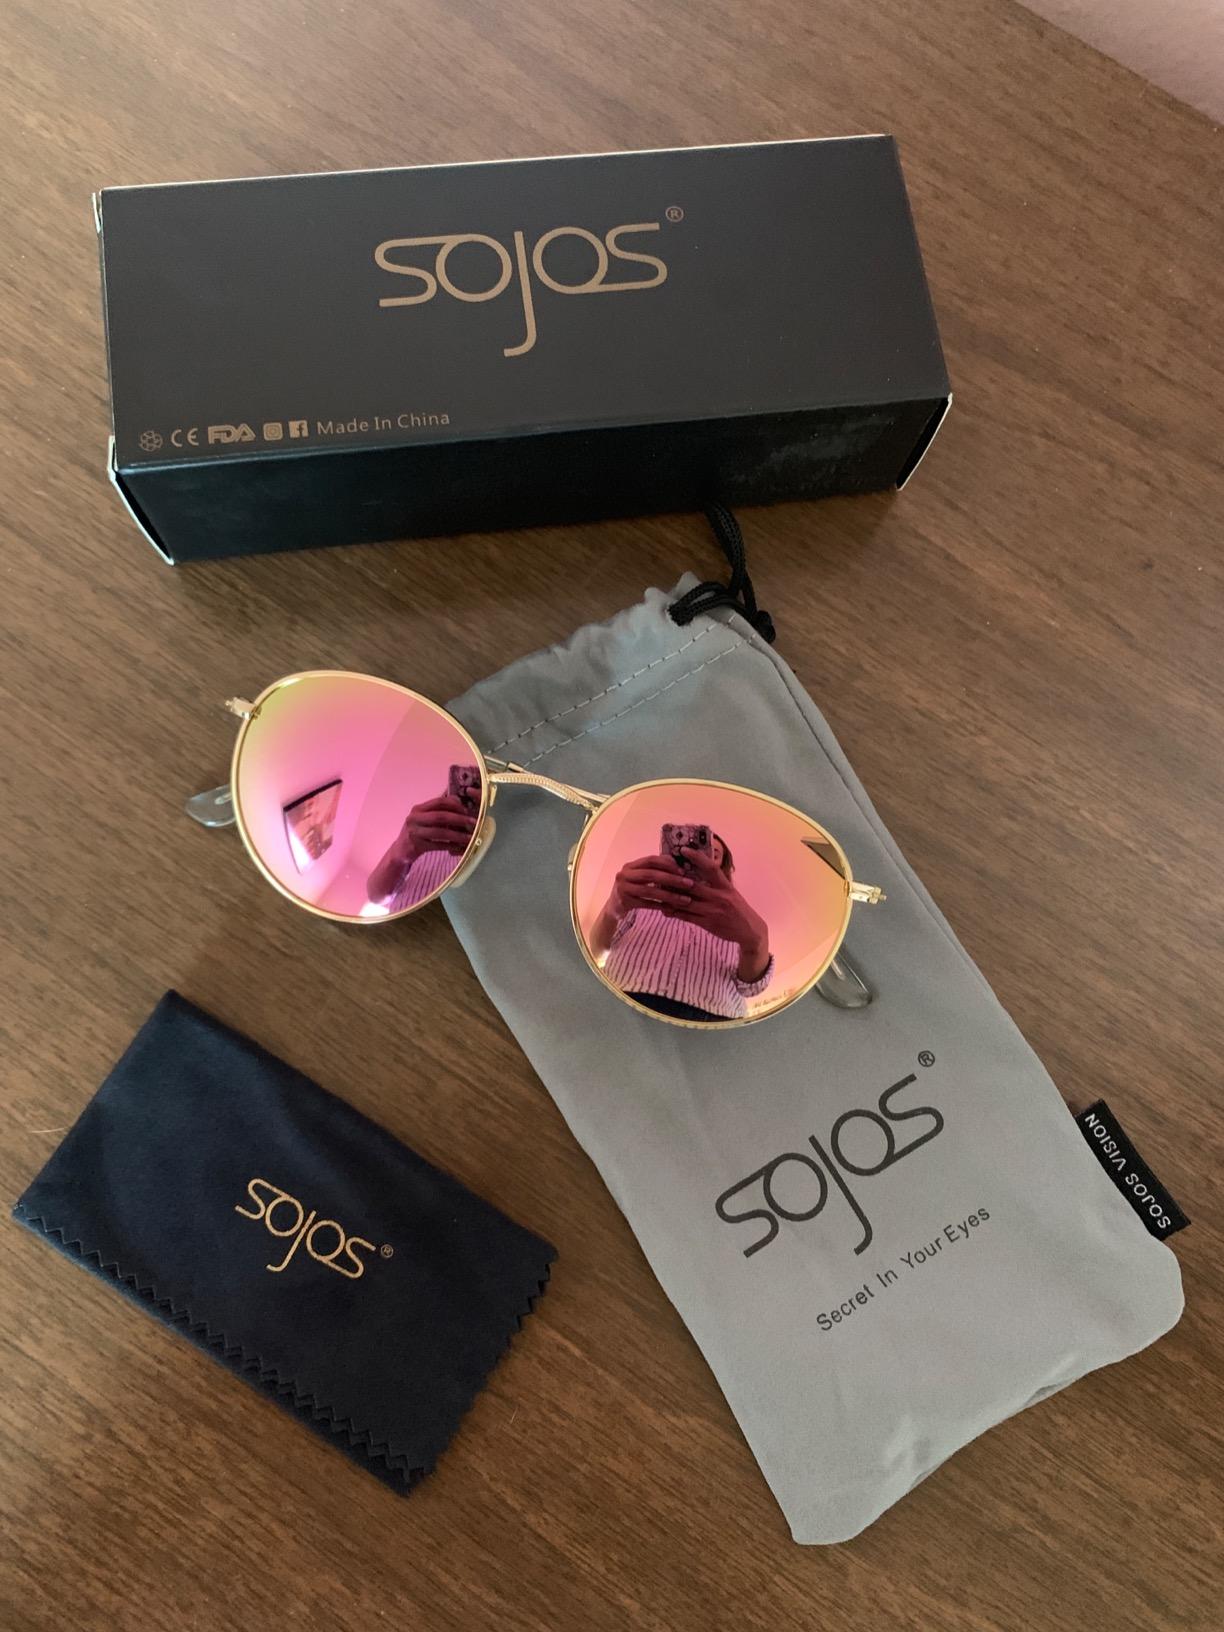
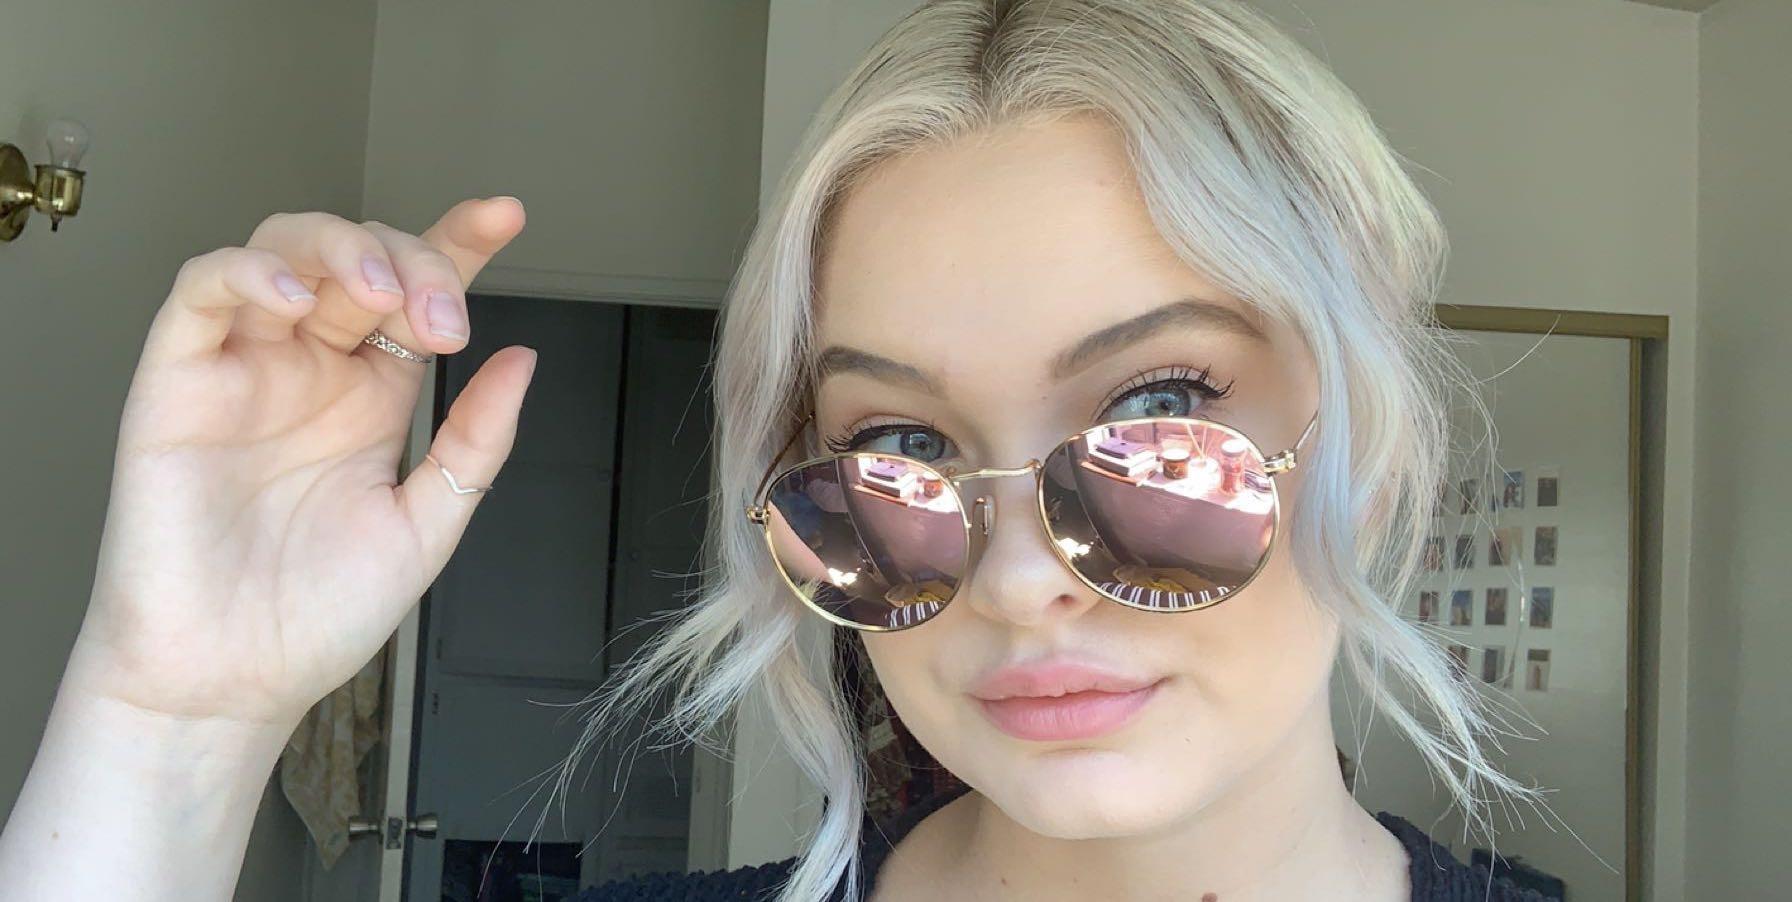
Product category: accessories_sunglasses
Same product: yes